Northmoor Engine House

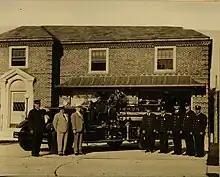
The fire station as originally built

The Northmoor Engine House, as originally built, was a two-story red brick building with white trim. It measured 41 by 43 feet. The structure was built in the Colonial Revival style, and was designed in a residential style, to blend into the surrounding neighborhood. It was considered "one of the most modern engine houses in the country".